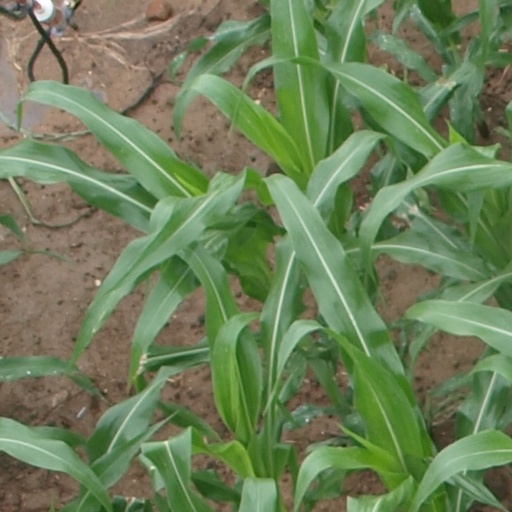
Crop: maize; corn